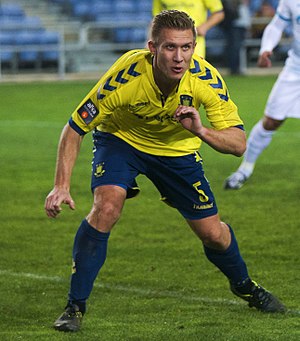
Martin Albrechtsen
Martin Albrechtsen er en dansk professionel fodboldspiller, der spiller for BK Avarta. Han er en alsidig forsvarsspiller, som både kan spille back og i midterforsvaret. Han har optrådt fire gange for Danmark.